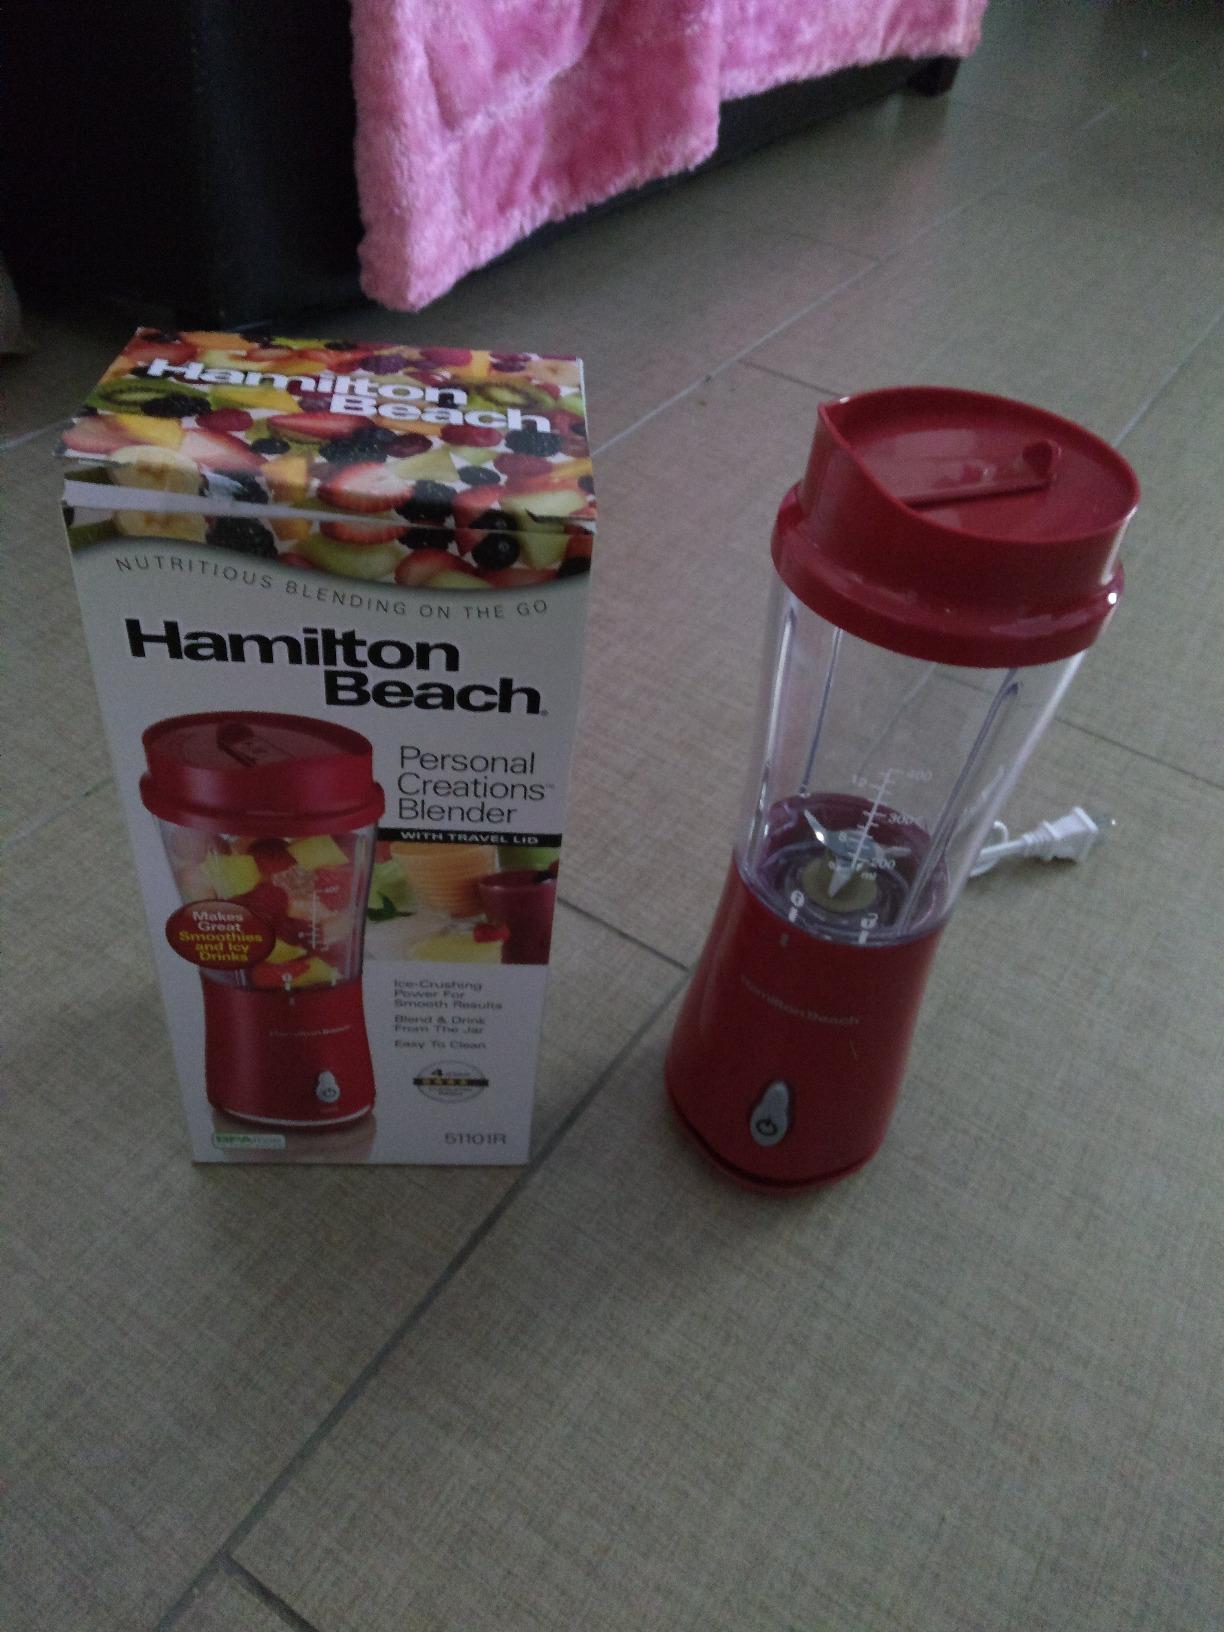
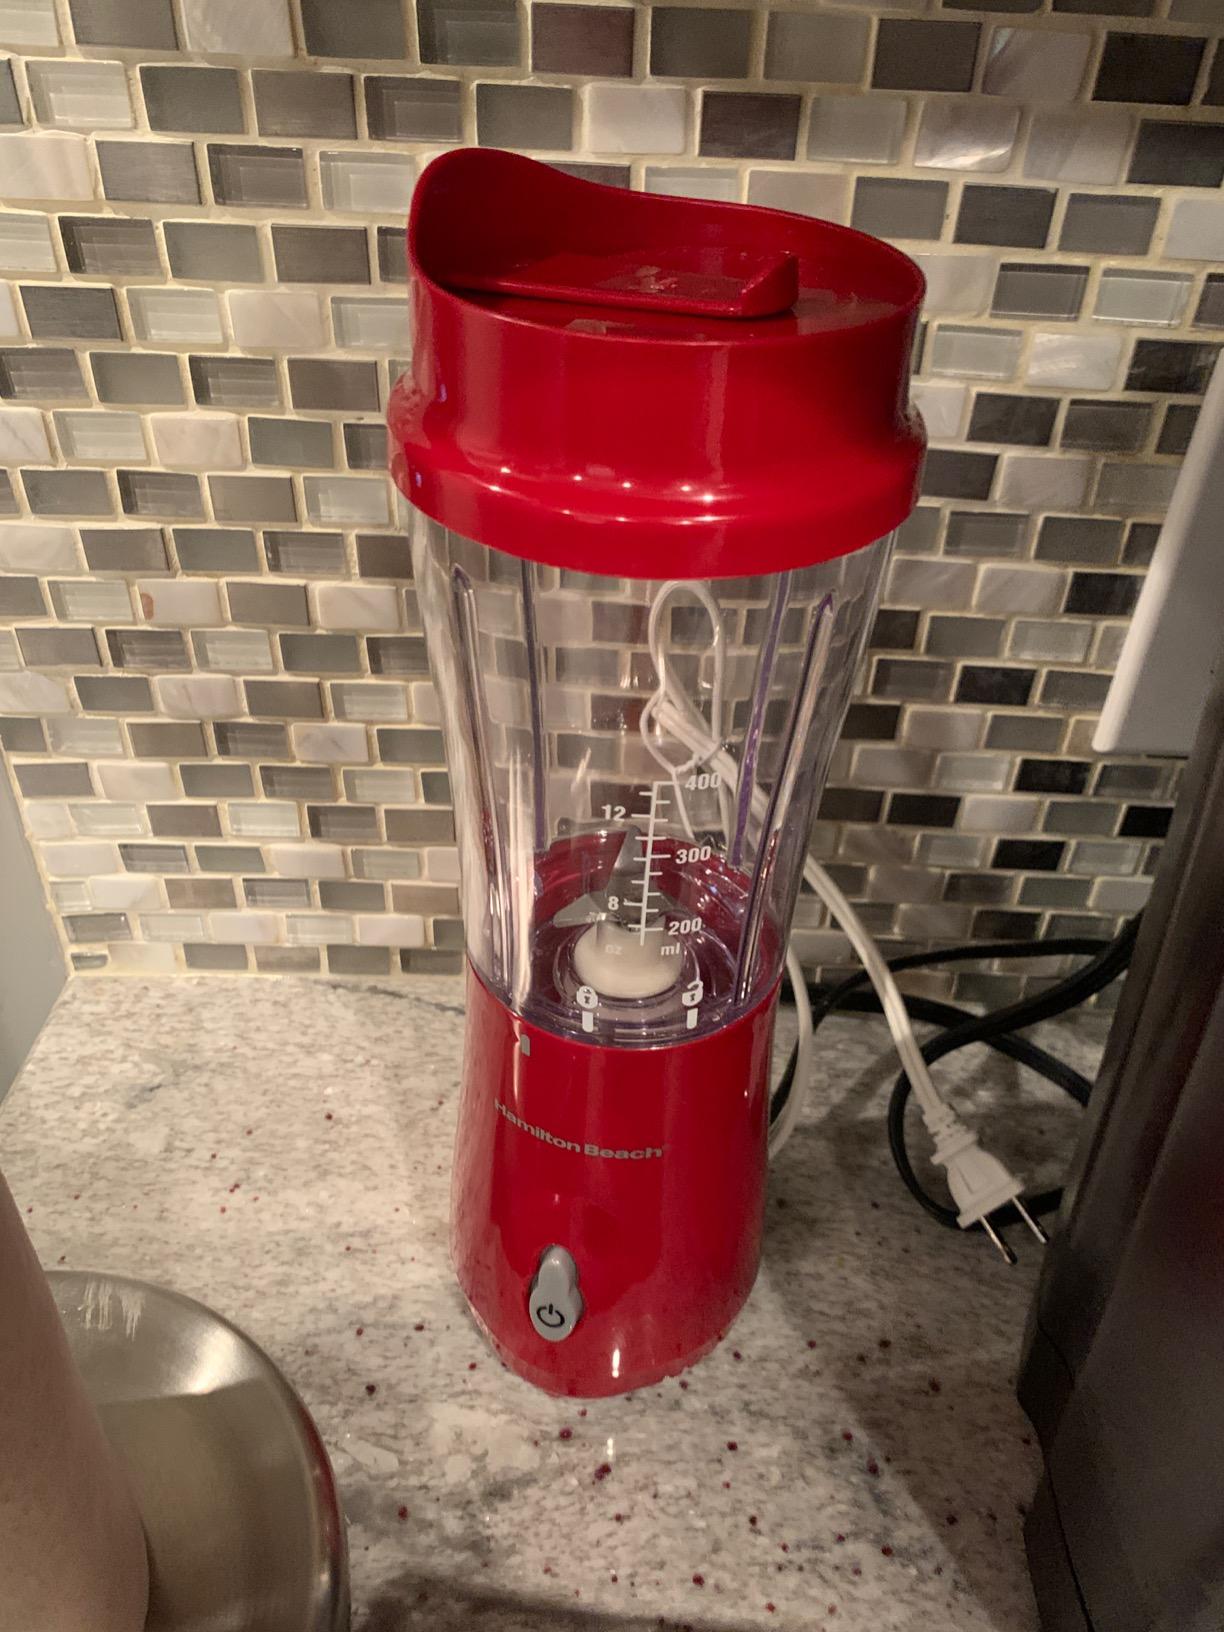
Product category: items_blender
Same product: yes